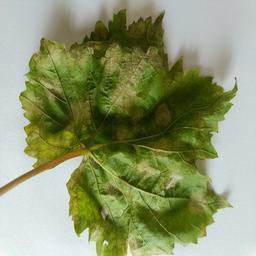
Label: Downy Mildew